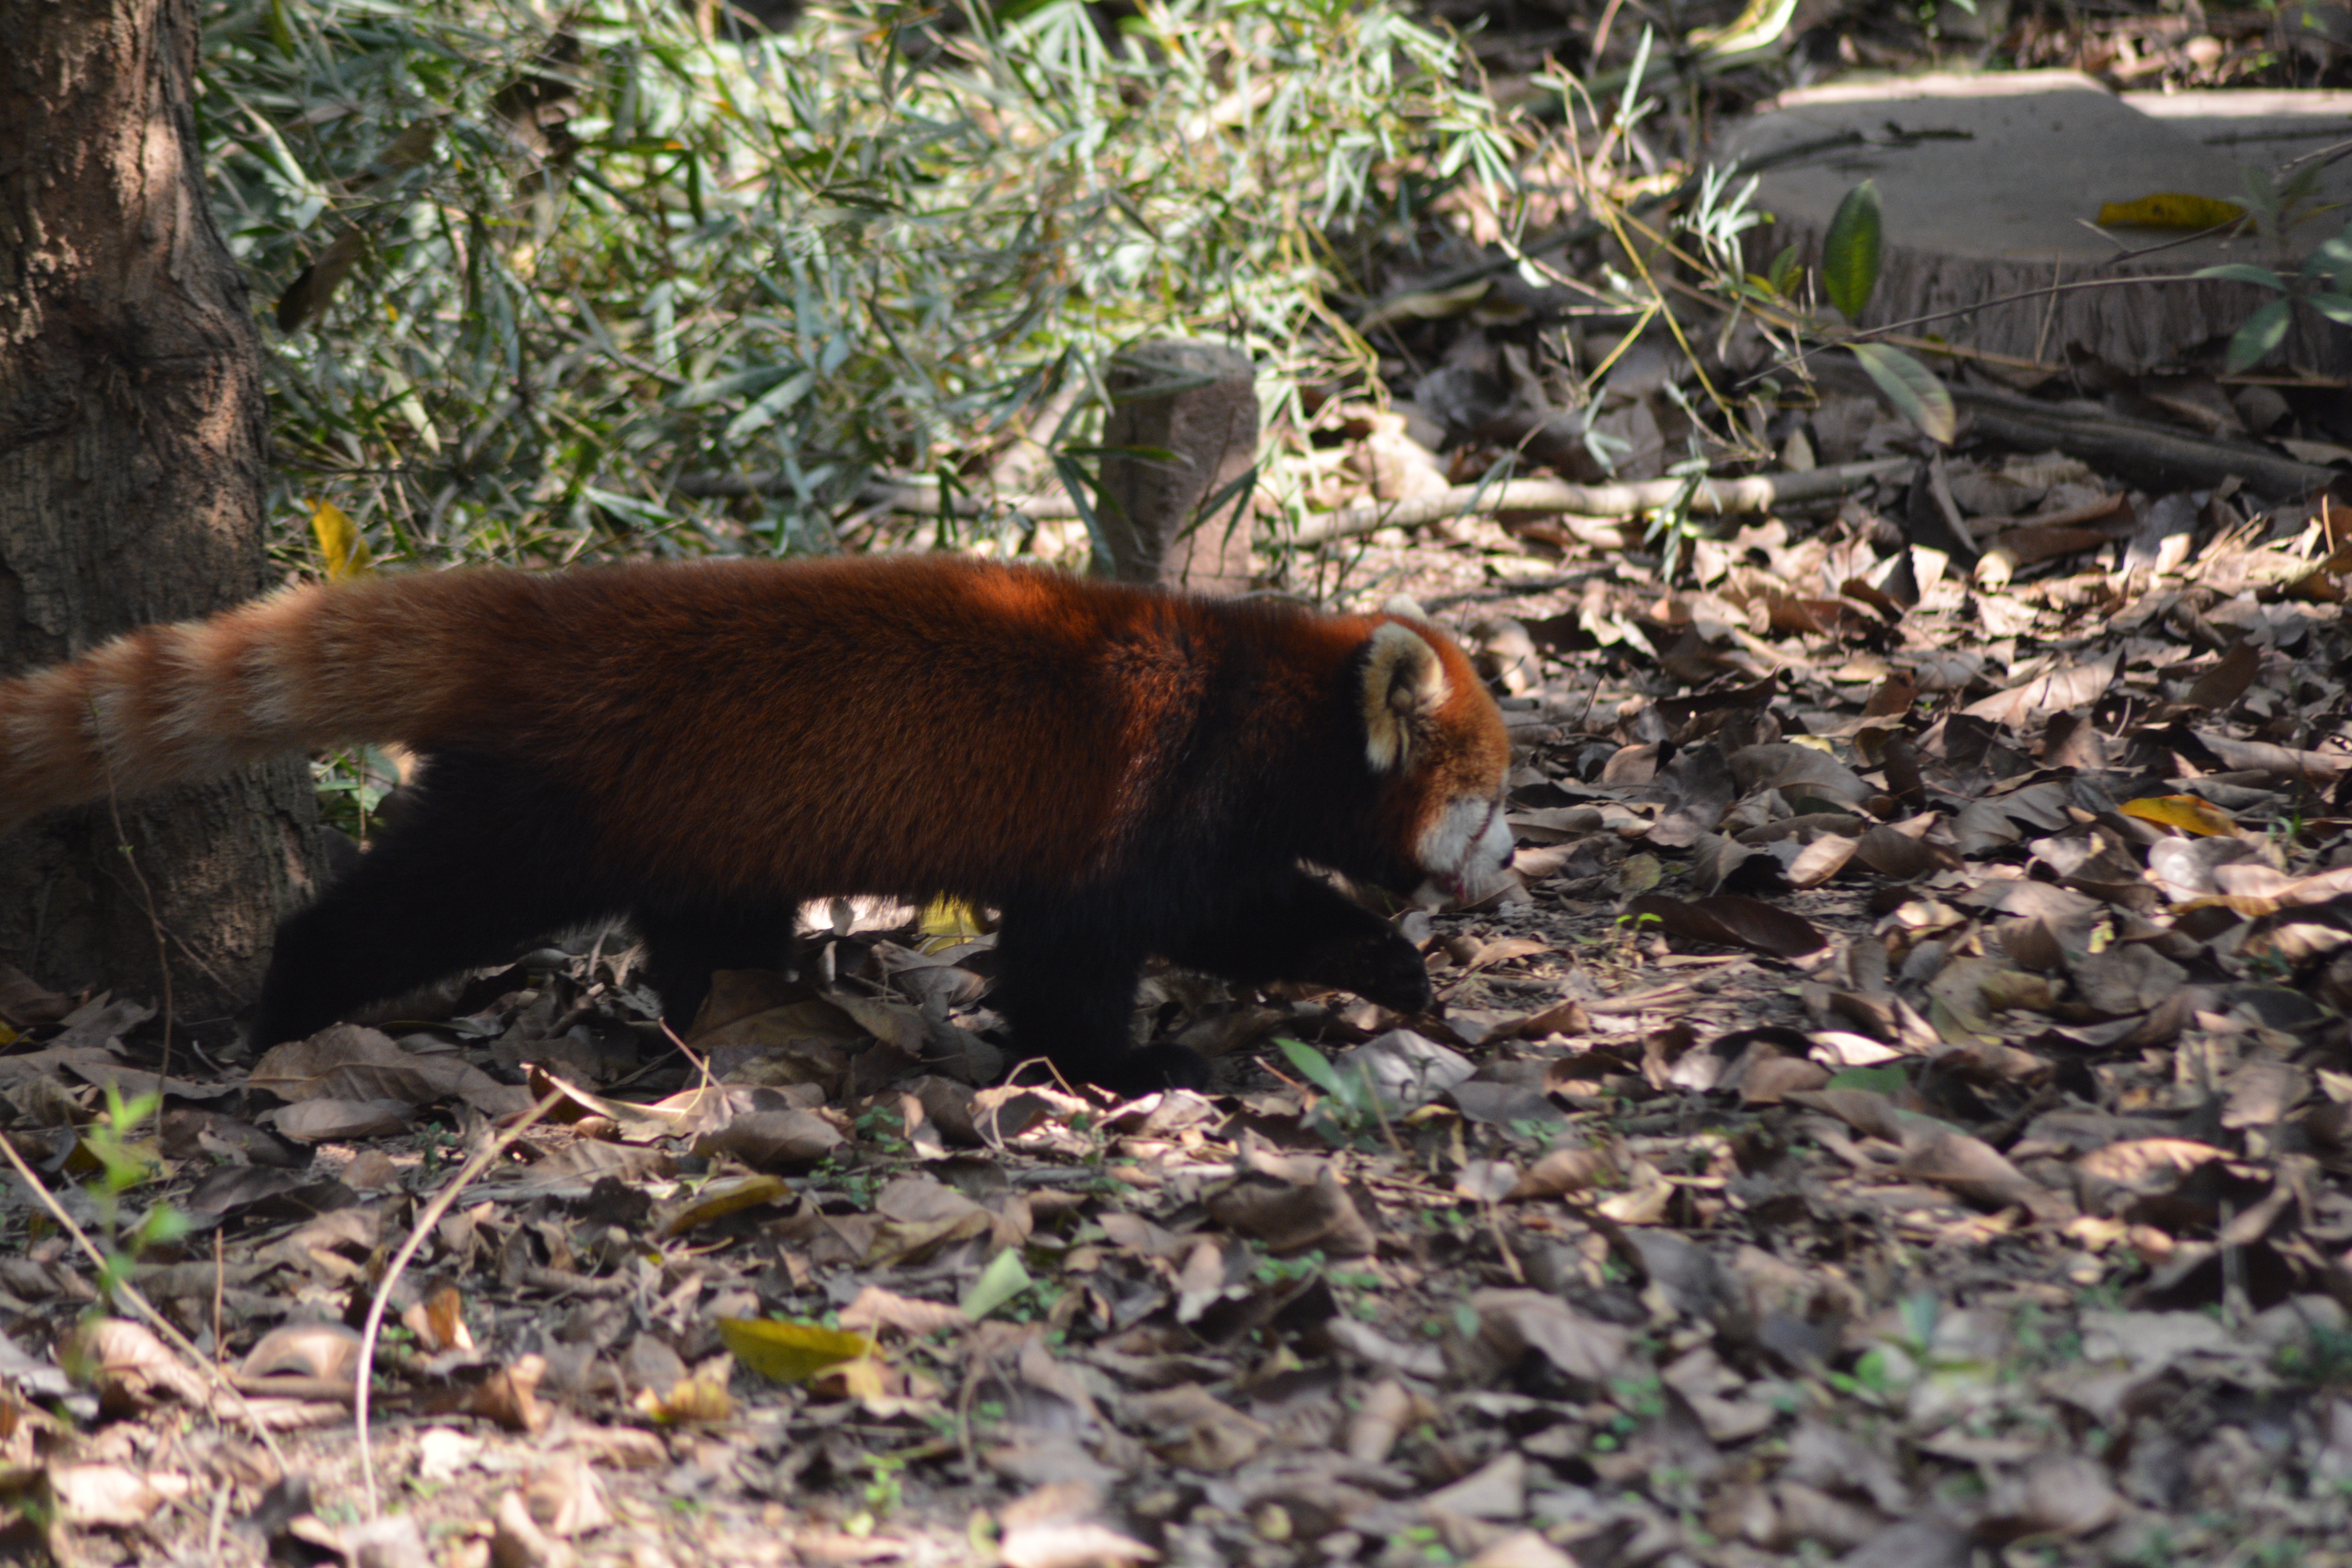
wildlife, zoo, mammal, fauna, red panda, vertebrate, mink, marten, mustelidae, polecat